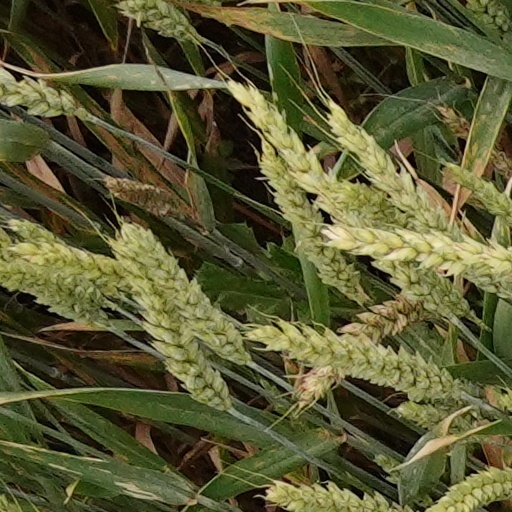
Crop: wheat